Question: Please indicate a possible affordance area of soccer ball that can be used for catching
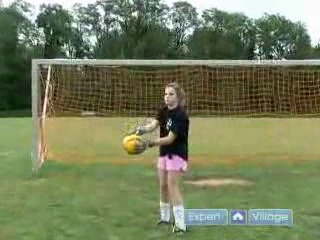
Answer: [122.5, 135, 145.5, 153]